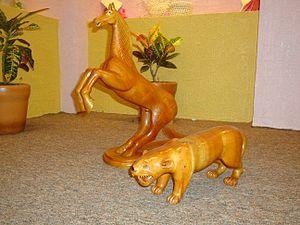
L'État de Tabasco est un État situé dans le sud-est du Mexique, sur le golfe du Mexique. Entouré par les États de Veracruz, de Chiapas et de Campeche, ainsi que par le Guatemala, il est peuplé de 2,238 millions d'habitants, et a une superficie de 25 267 km². L'État est divisé en 17 municipalités, sa capitale est Villahermosa.